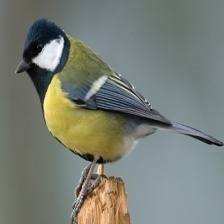
Species: PARUS MAJOR
Scientific name: PARUS MAJOR
ImageNet parent category: chickadee